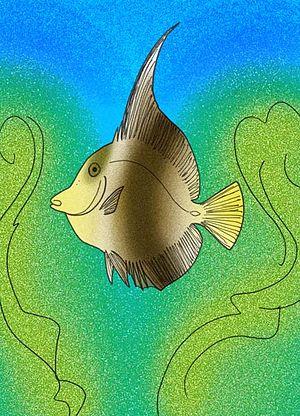
Eozanclus est un genre éteint de poissons marins à nageoires rayonnées appartenant à la famille des Zanclidae, au sein de l'ordre des Perciformes.